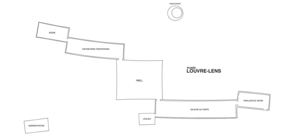
Localisation des différents bâtiments du Louvre-Lens.
Le Louvre-Lens est un établissement public de coopération culturelle à caractère administratif fondé par le conseil régional du Nord-Pas-de-Calais, le département du Pas-de-Calais, la communauté d’agglomération de Lens-Liévin, la ville de Lens et le musée du Louvre. Ce « deuxième Louvre » est situé à Lens dans le Pas-de-Calais, sa directrice est Marie Lavandier ; il s'agit d'un établissement autonome, lié au musée du Louvre parisien par une convention scientifique et culturelle.